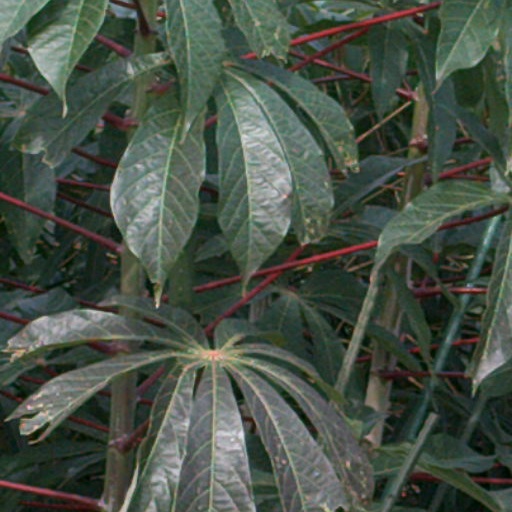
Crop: cassava